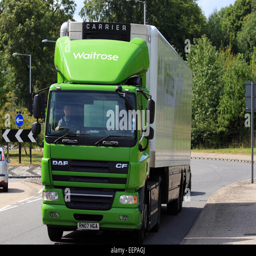
a truck leaving a roundabout